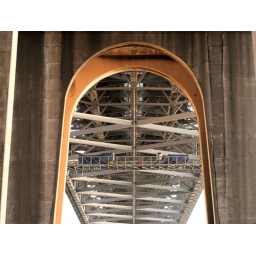
image of the day and a pano from under the forth road bridge using the 100mm macro!